Algerian People's National Army

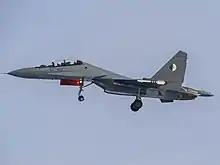
An Algerian Sukhoi Su-30 fighter

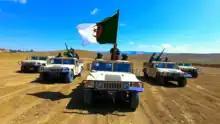
Algerian soldiers mounted on some Humveess

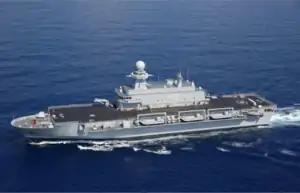
Amphibious assault ship of type LPD "Kalaat Béni Abbès", flagship of the Algerian fleet

The army is under the control of the president, who also is the minister of National Defence. The U.S. Central Intelligence Agency estimated that military expenditures accounted for some 6% of GDP in 2019.